Philip de Barry

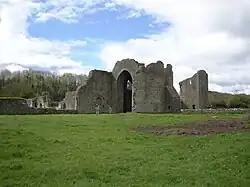
Ballybeg Priory, Buttevant

Philip de Barry came to Ireland at the end of February 1183, accompanied by his brother Gerald and their followers, to take possession of his lands and to assist his half-uncle Robert Fitz-Stephen, and his first cousin Raymond FitzGerald (also known as Raymond Le Gros), in their efforts to recover lands in the modern county of Cork. These cantrefs or baronies had been expropriated by another (half) first cousin, Ralph Fitz-Stephen (or Radulph). Ralph was the grandson of Nesta by Stephen, Constable of Cardigan. In 1182 he was killed together with his father-in-law, Milo de Cogan, who had been granted of the second half of the kingdom of Cork. Robert Fitz-Stephen eventually ceded these territories to Philip, his half-nephew. These territories consisted of three cantrefs in Fitz-Stephen's half of the Kingdom of Desmond ("the kingdom of Cork") viz. Olethan, Muschiri-on-Dunnegan (or Muskerry Donegan) and Killyde (or Killede) by the service of ten knights. These cantrefs became the baronies or hundreds of Oliehan, Oryrry and Ogormliehan respectively. The name "Oliehan" is an anglicisation of the Gaelic "Uí Liatháin" which refers to the early medieval kingdom of the Uí Liatháin. This petty kingdom encompassed most of the land in Barrymore and the neighbouring barony of Kinnatalloon. Oryrry is currently known as the Barony of Orrery and Kilmore. The name Killyde survives in "Killeady Hills", the name of the hill country south of the city of Cork. According to Smith, "on the north side of the city stood Shandon Castle, built by the Barrys soon after the Conquest, or, as some say, by King John,". According to Rev. Barry, the baronies were "coextensive with the ecclesiastical deaneries of Olethan and Muscry Donnegan in the diocese of Cloyne, and Ocurblethan, in the diocese of Cork. According to the Taxations of A.D. 1302, 1307, as given by Sweetman, the deanery of Olethan comprised the barony of Kinnatalloon, and the Cloyne part of the barony of Barrymore, exclusive of the Great Island and the parish of Mogeesha, which went with Imokilly, till taken from the Hodnets by the Barries in A.D. 1329. The deanery of Muscry Donnegan comprised the barony of Orrery and Kilmore and the Cloyne part of the barony of Duhallow, except Kilshannig parish, which was then in Muskerrylin. The deanery of Ocurblethan comprised the Cork part of the barony of Barrymore and the North Liberties of Cork, except, perhaps, the parish of Currykippane."